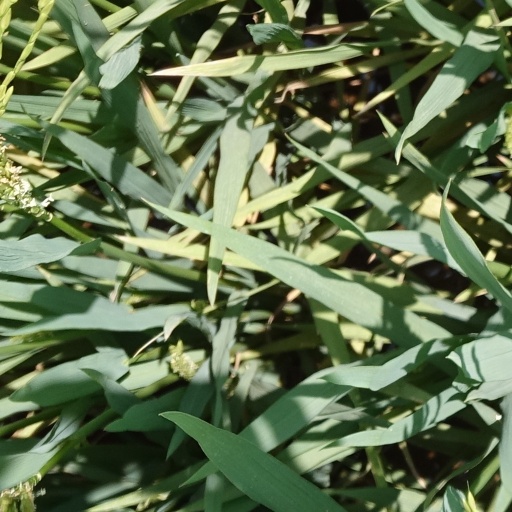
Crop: rice